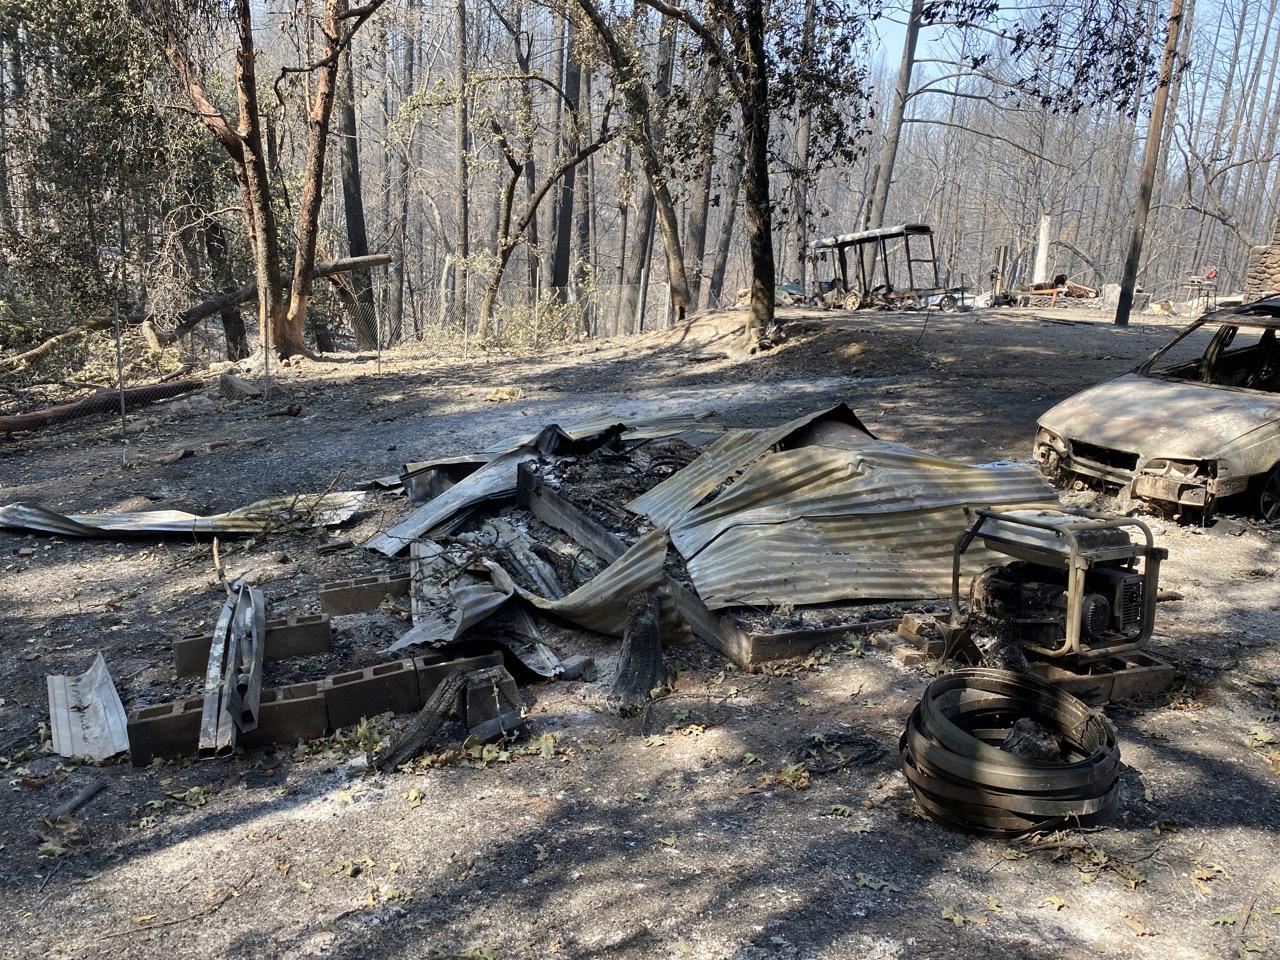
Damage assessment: destroyed